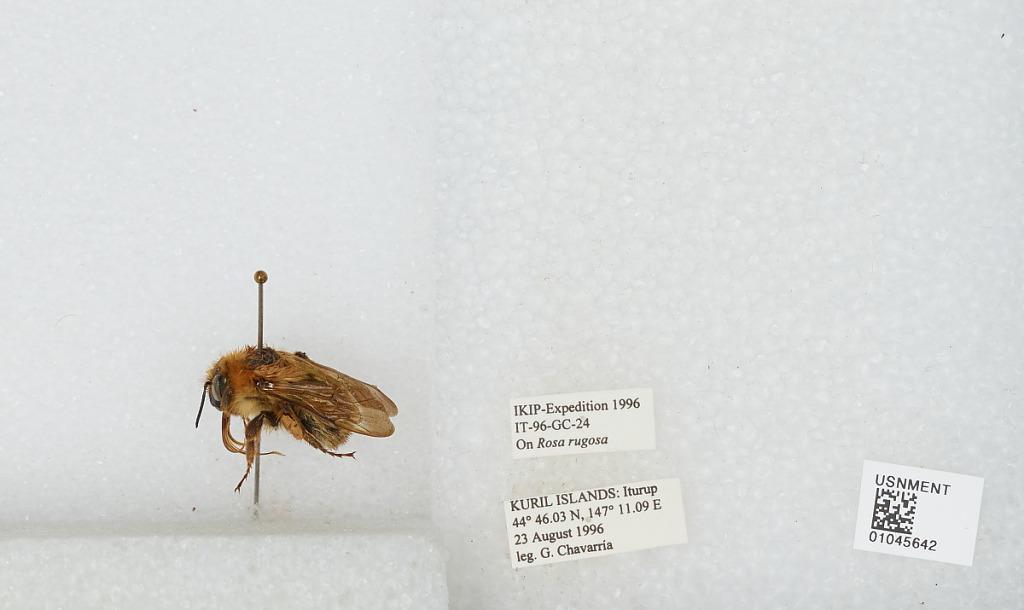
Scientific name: Bombus sp.
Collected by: G. Chavarria
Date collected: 1996-8-23
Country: Russia
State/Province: Sakhalin
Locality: Iturup, Kuril Islands
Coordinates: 44.7672, 147.185